List of longest rivers of Ukraine

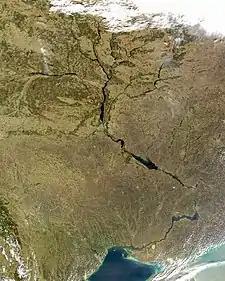
A NASA satellite image of the Dnieper and its tributaries.

In 2013, in accordance with the Water Framework Directive (WFD), the territory of Ukraine has beeen divided into according to major river basins, including the basins of the Vistula (Western Bug and San), Danube, Dniester, Southern Bug, Dnieper, Don, the rivers of the Black Sea littoral, the Sea of Azov littoral, and separately the rivers of Crimea. The biggest river basin by area is the Dnieper which is subdivided into the Pripyat basin, Desna basin, basin of Middle Dnieper, basin of Lower Dnieper. Beside Dnieper, basin of the Danube zoning is also subdivided into basin of Tysa, basin of Prut and Siret, and basin of the Lower Danube.